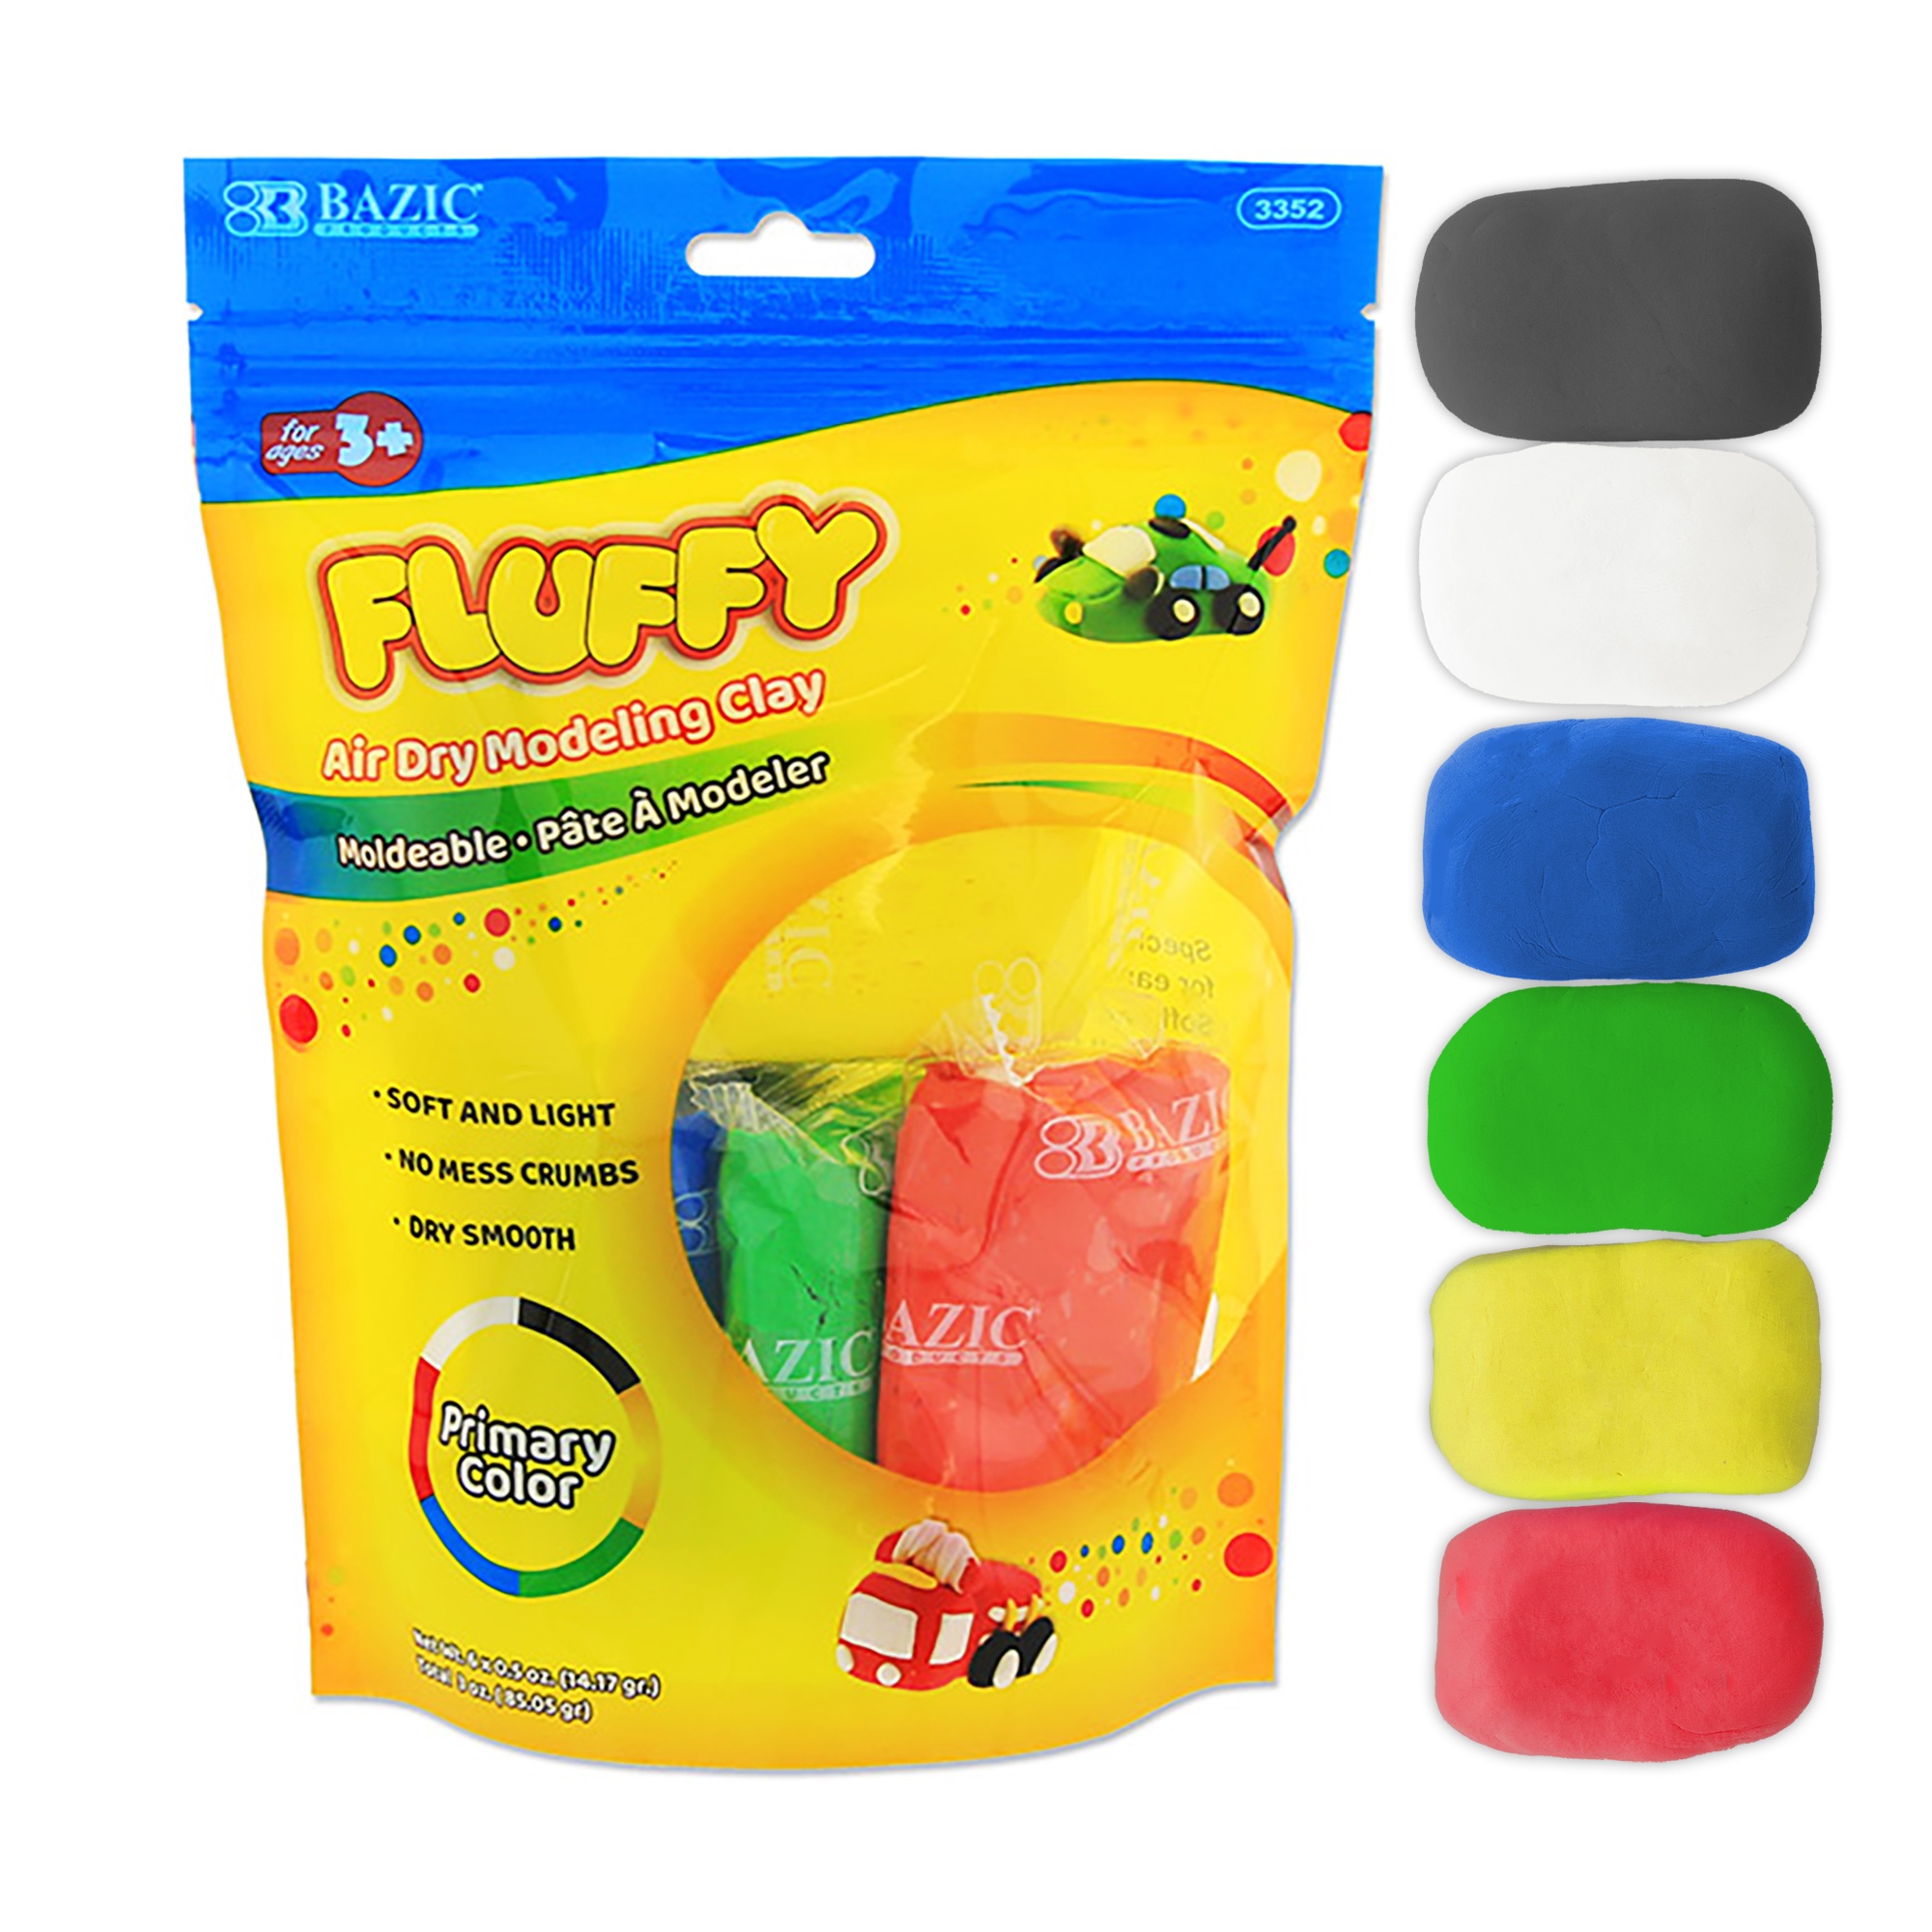
MODELING CLAY- BAZIC 6 TUGS)
Brand: Stationery World and Book Center Ltd
Category: Arts & Entertainment > Hobbies & Creative Arts > Arts & Crafts > Art & Crafting Materials > Pottery & Sculpting Materials > Clay & Modeling Dough > Modeling Dough